Ivan Dodig

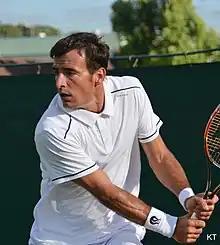
Dodig at the 2015 Wimbledon Championships

Dodig had a strong showing in the men's doubles event at the 2015 Australian Open. Dodig and his partner Marcelo Melo reached the semifinals after falling to Pierre-Hugues Herbert and Nicolas Mahut.